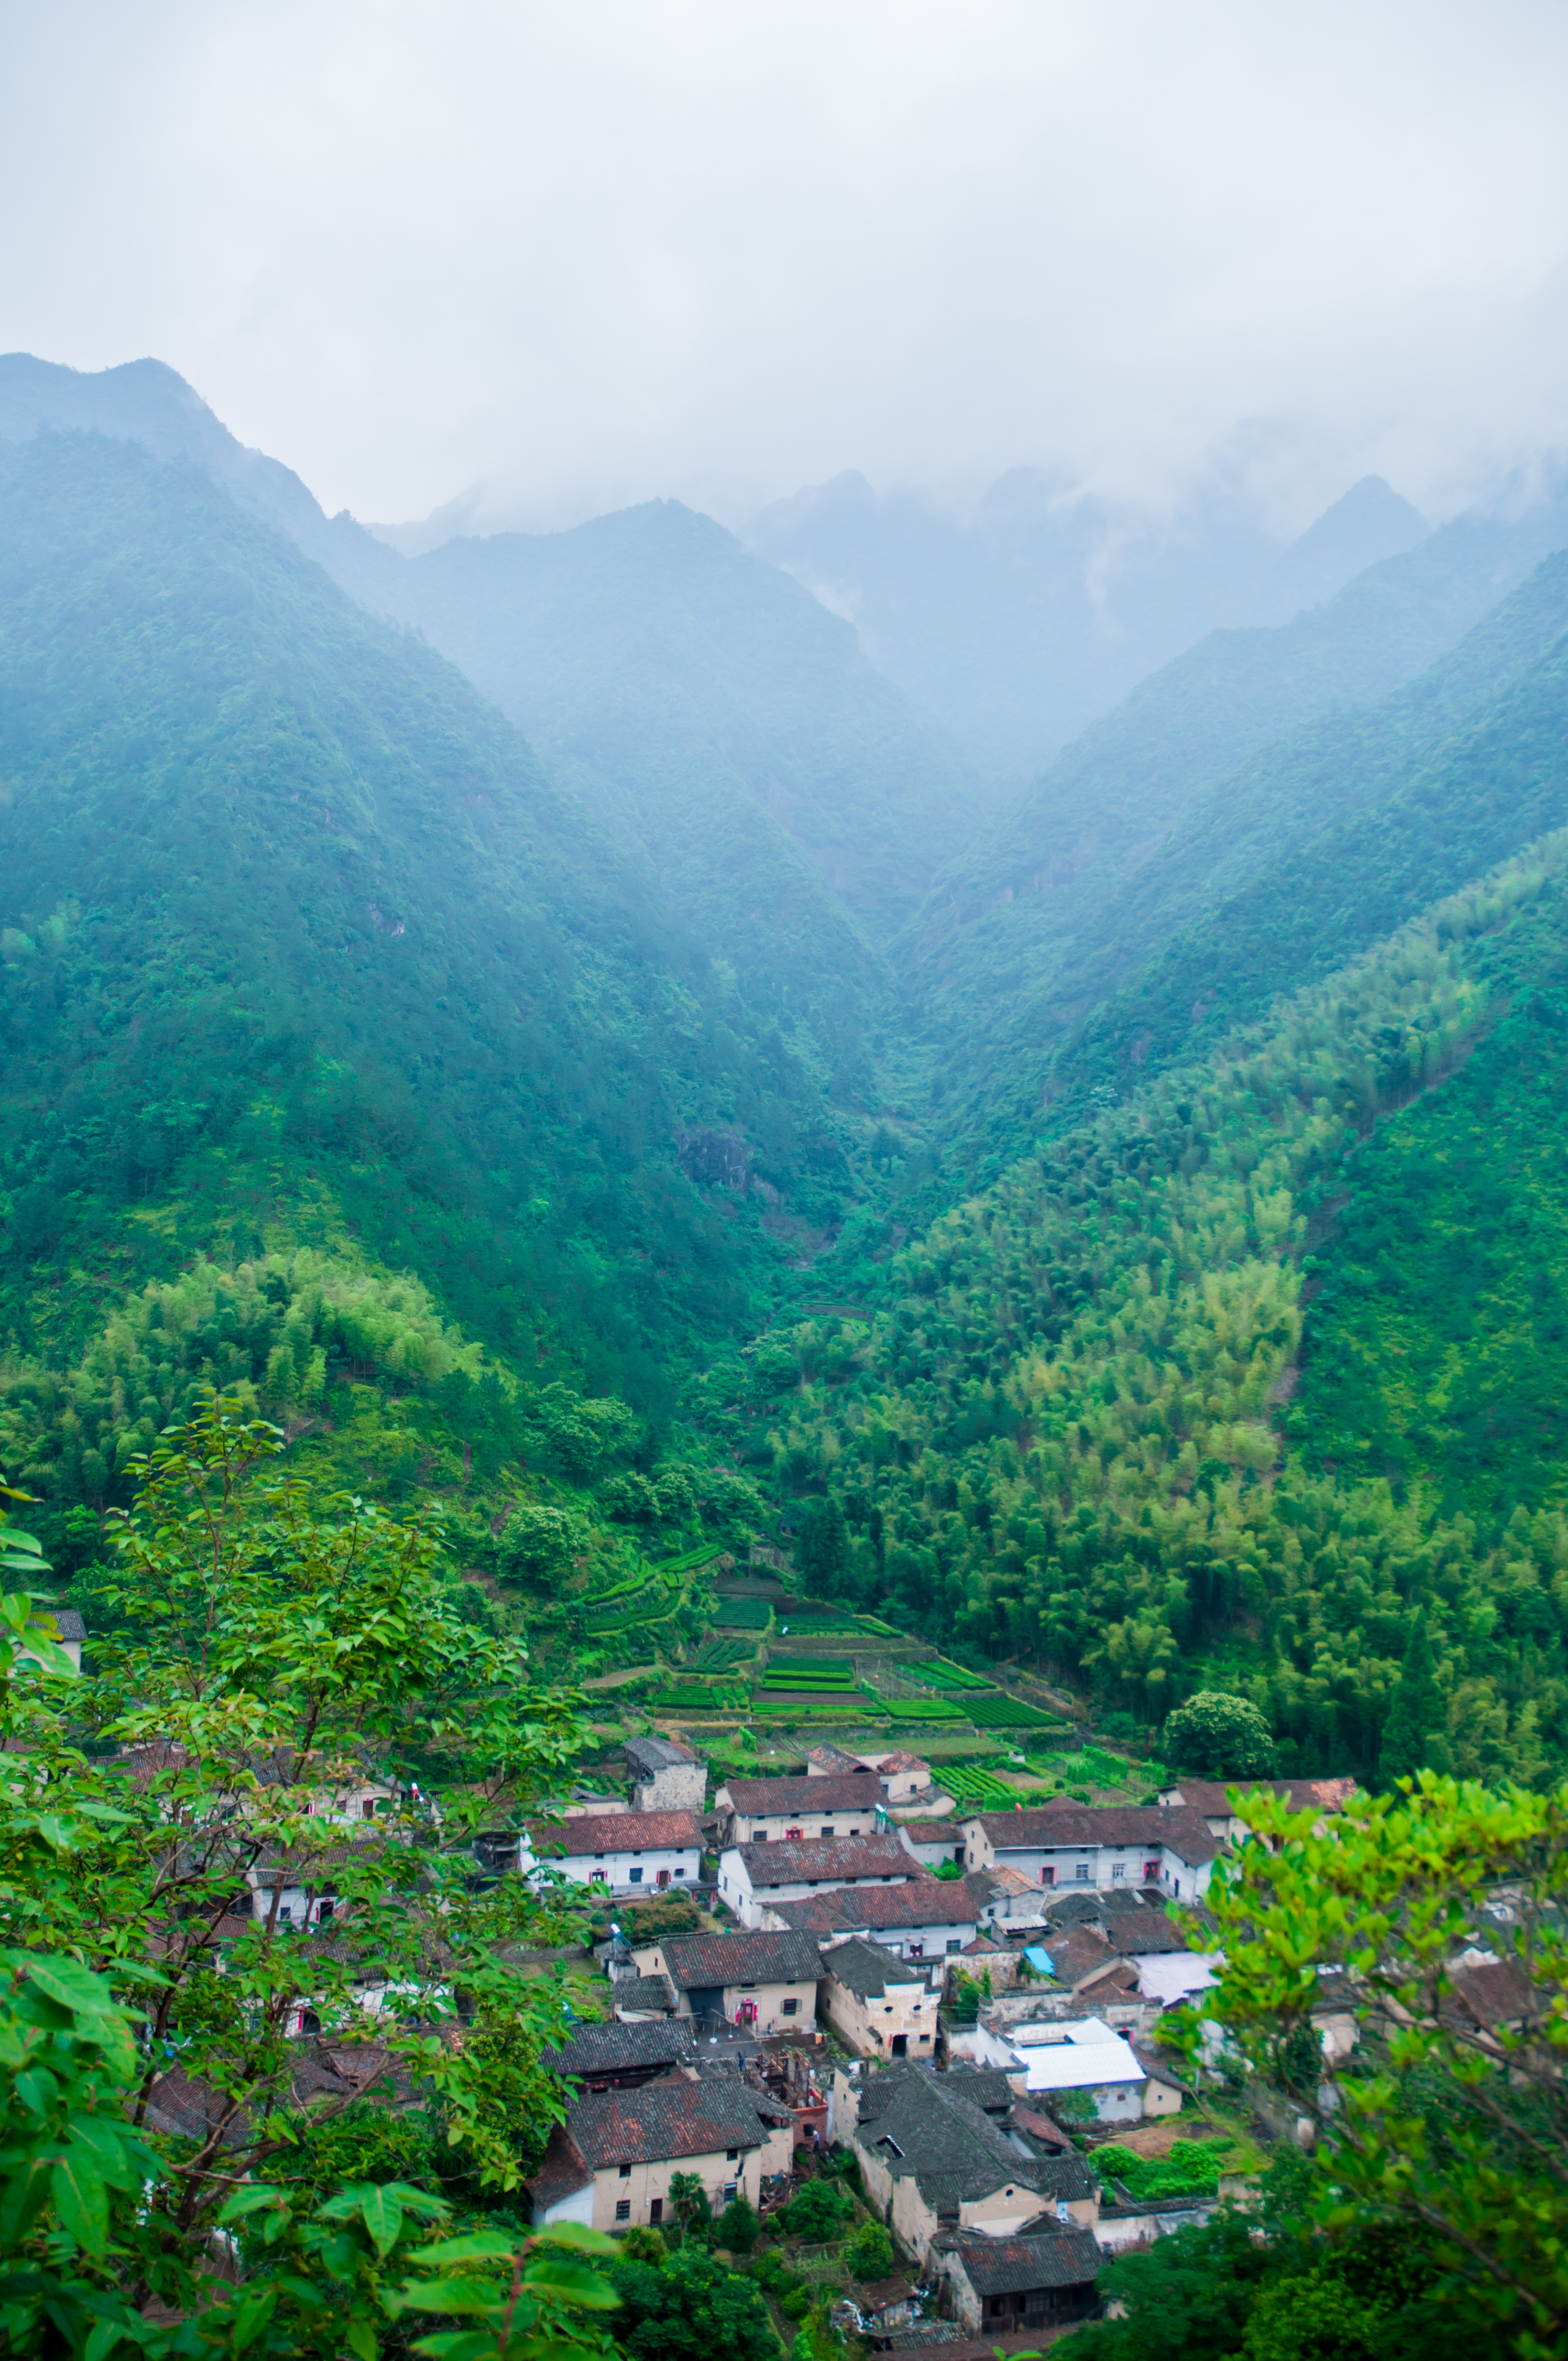
landscape, nature, forest, wilderness, mountain, hill, lake, valley, mountain range, jungle, fjord, ridge, mountains, alps, rainforest, plateau, ecosystem, the scenery, landform, hill station, geographical feature, atmospheric phenomenon, mountainous landforms, nanjianyan, mountain villages